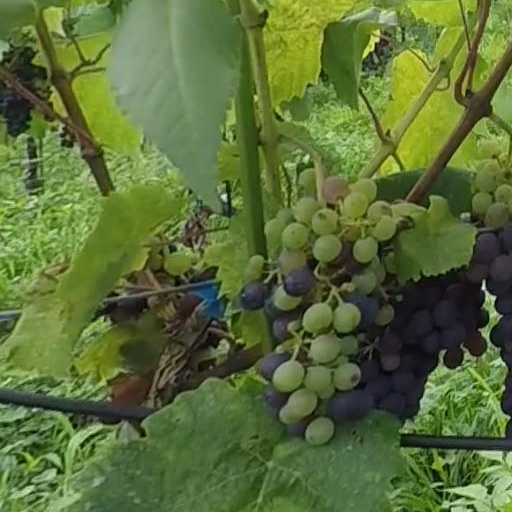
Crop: grape